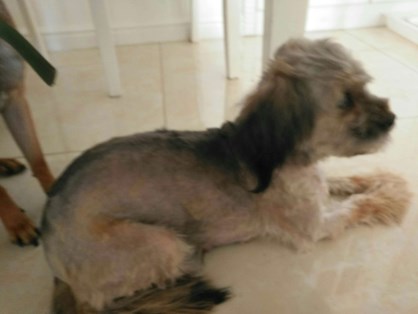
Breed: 2342-n000102-miniature_schnauzer